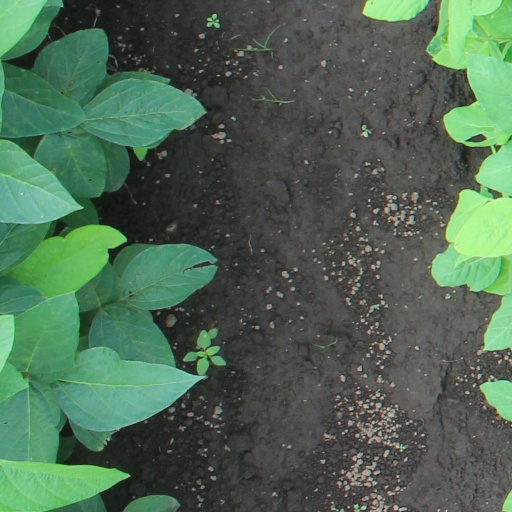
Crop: soybean